Gamma-ray astronomy

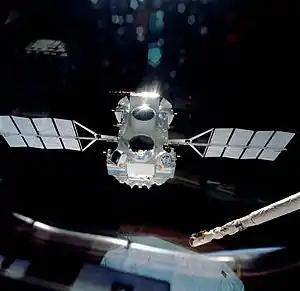
Compton released into orbit by the Space Shuttle, 1991

On June 19, 1988, from Birigüi (50° 20' W, 21° 20' S) at 10:15 UTC a balloon launch occurred which carried two NaI(Tl) detectors ( total area) to an air pressure altitude of 5.5 mb for a total observation time of 6 hours. The supernova SN1987A in the Large Magellanic Cloud (LMC) was discovered on February 23, 1987, and its progenitor, Sanduleak -69 202, was a blue supergiant with luminosity of 2-5 erg/s. The 847 keV and 1238 keV gamma-ray lines from Co decay have been detected.